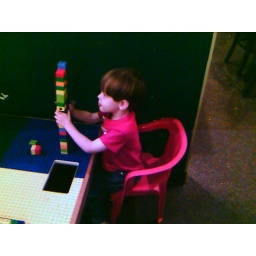
Hudson building a tower in the play area at Pizza Hut.